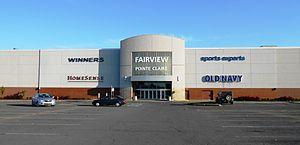
Le Centre Fairview de Pointe-Claire est un des plus grand centre commercial de l'île de Montréal avec environ 1 000 000 de pieds carrés (92 900 m2) partagés sur deux niveaux. Il est situé à Pointe-Claire, au nord de l'autoroute 40 et à l'ouest du boulevard Saint-Jean.
Fairview Pointe-Claire est un centre commercial situé dans la ville de Pointe-Claire sur l'île de Montréal.